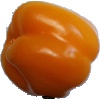
Label: Pepper Yellow 1